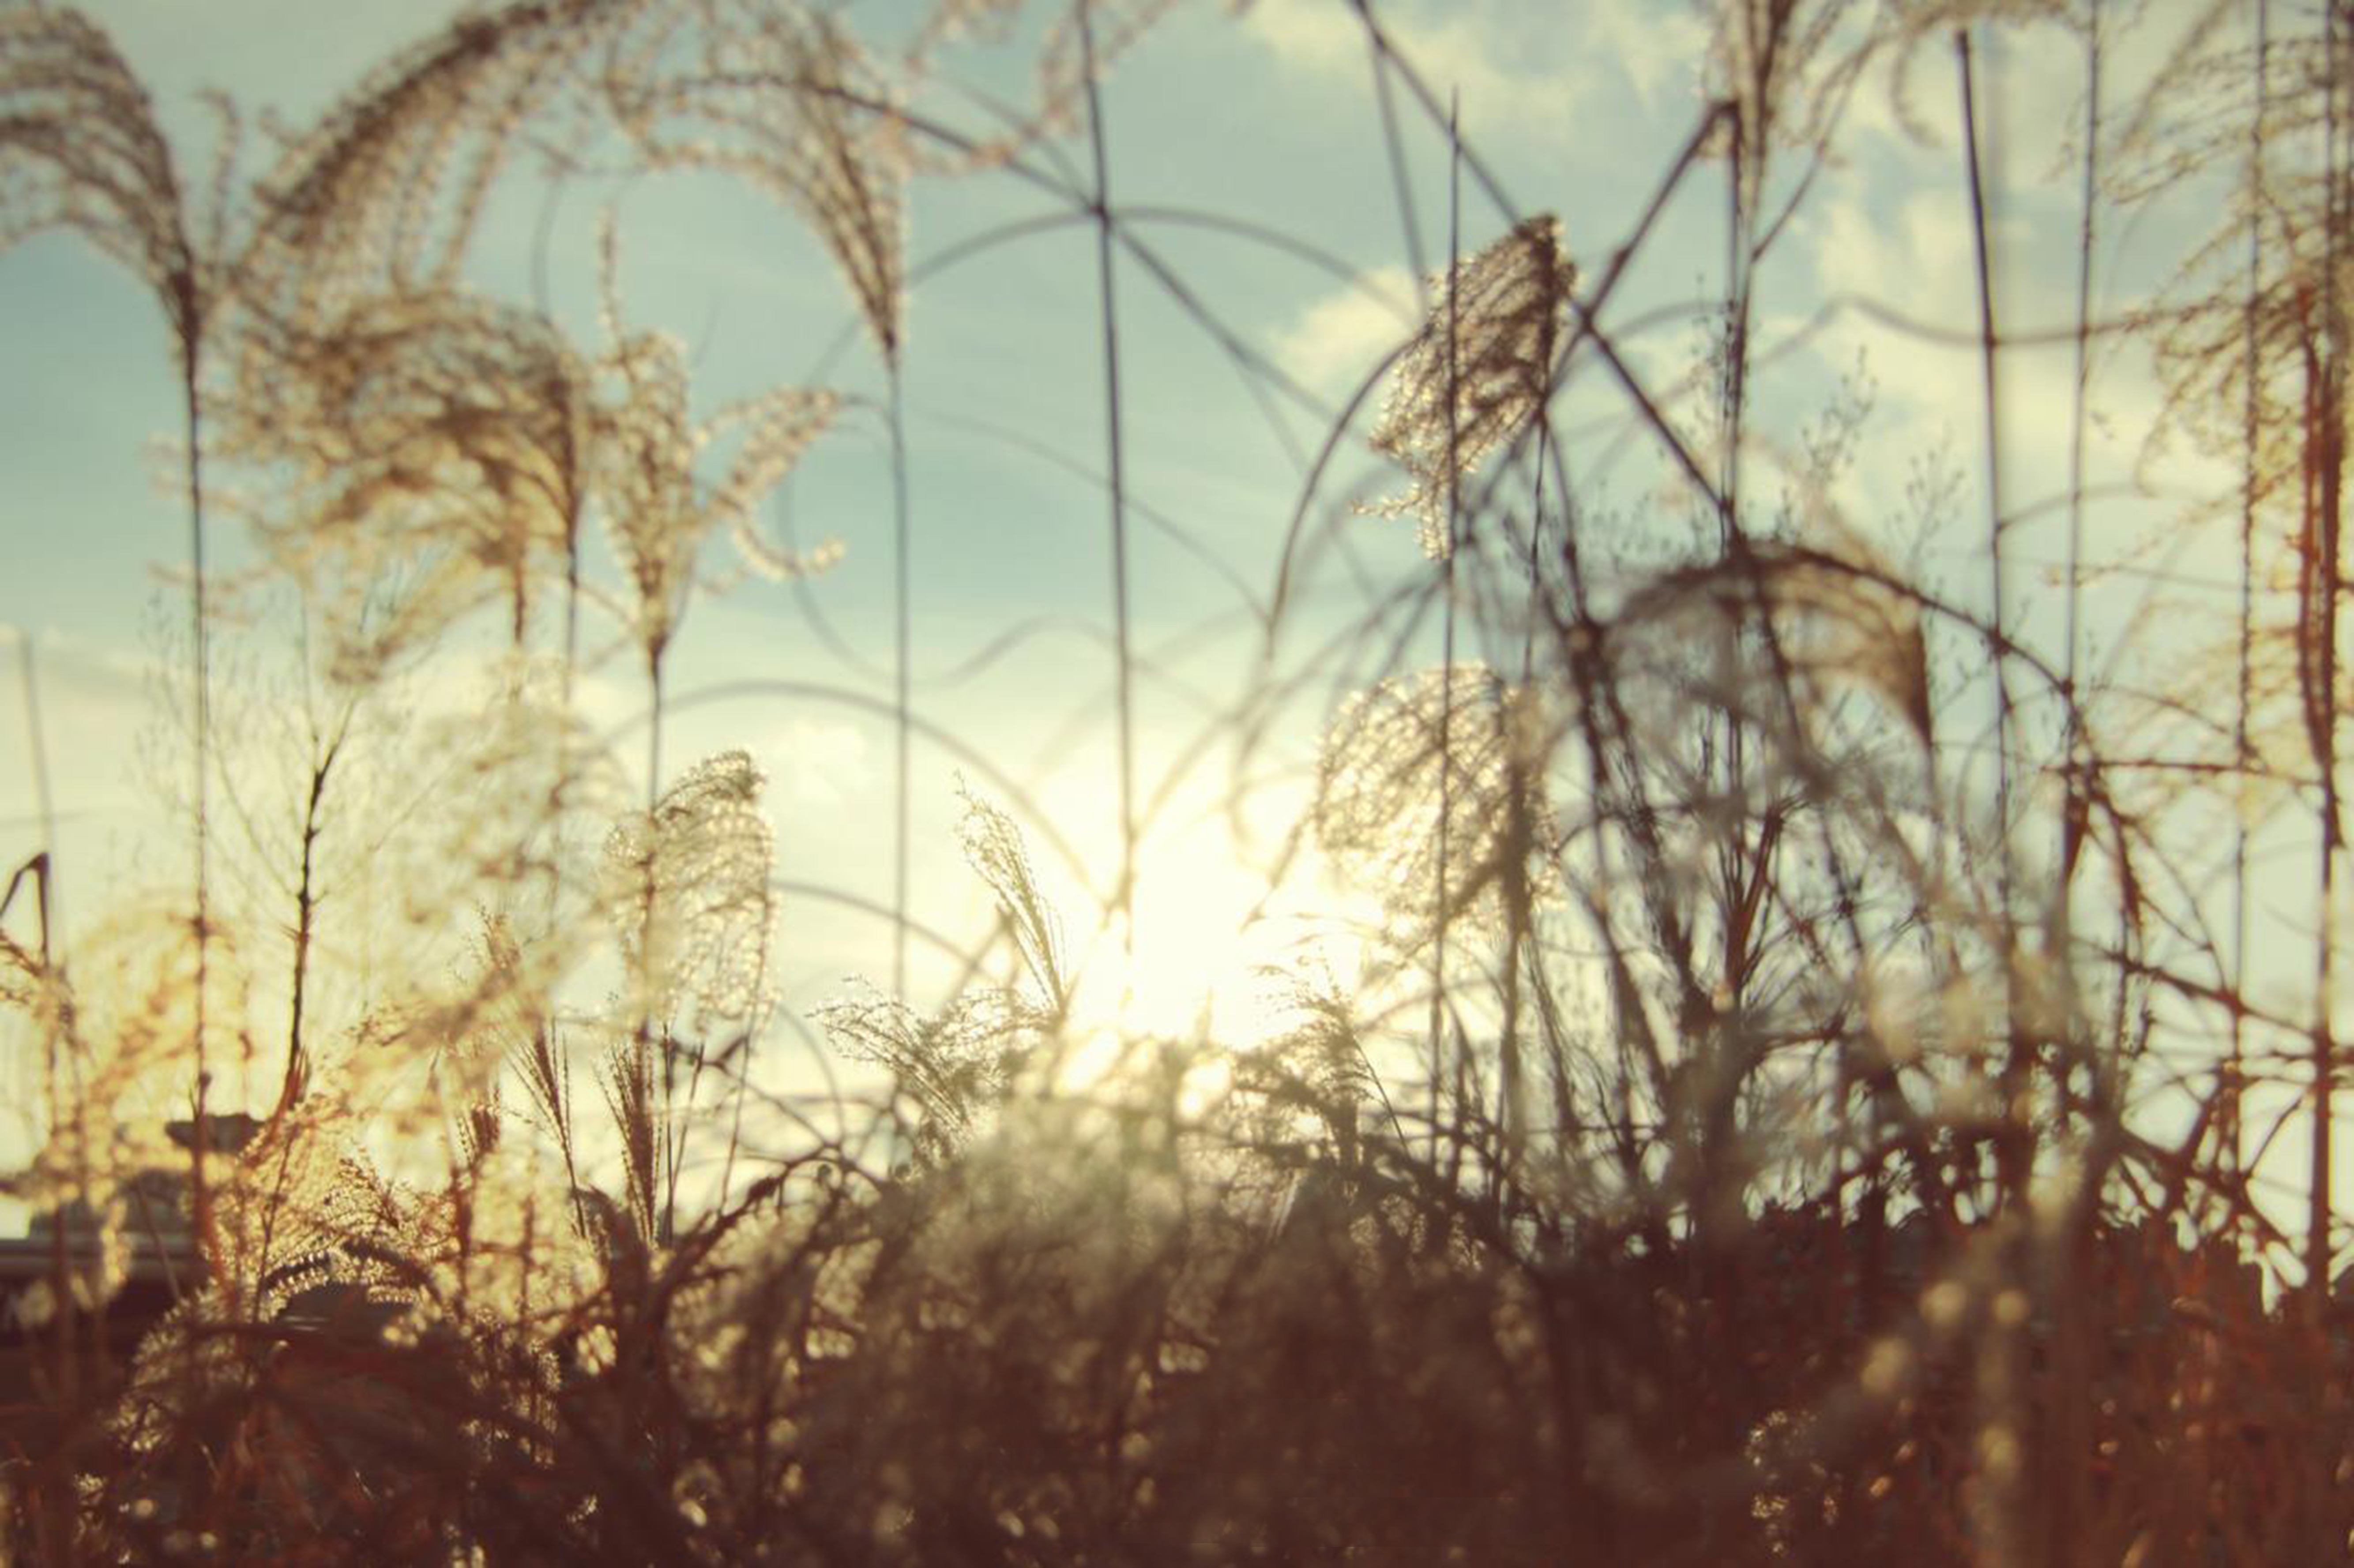
landscape, tree, nature, forest, grass, branch, plant, sun, sunset, field, sunlight, morning, autumn, season, ray of light, habitat, ray of sunshine, atmospheric phenomenon, grass family, woody plant